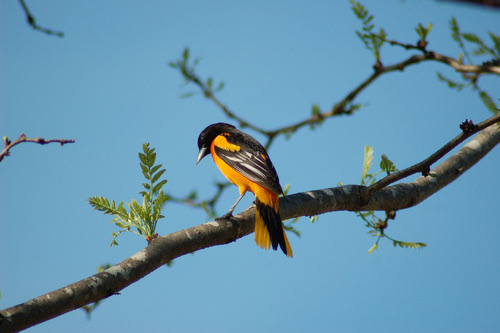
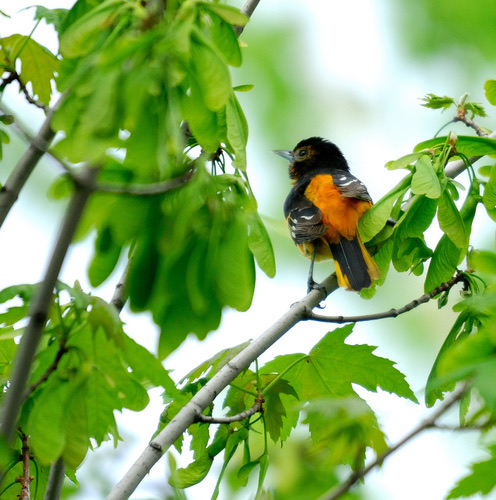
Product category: misc
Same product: yes